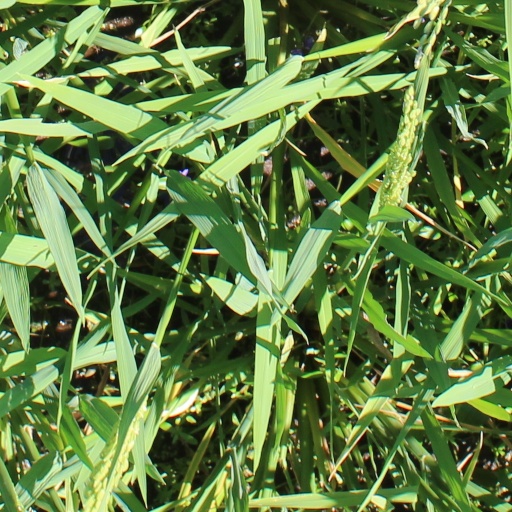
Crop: rice